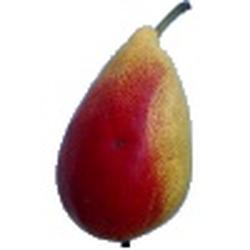
Label: Pear